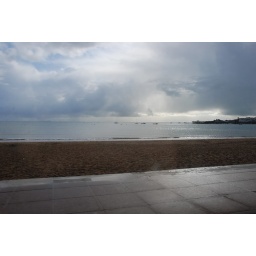
It looks like cows have been grazing beneath the clouds chewing off anything they can reach.